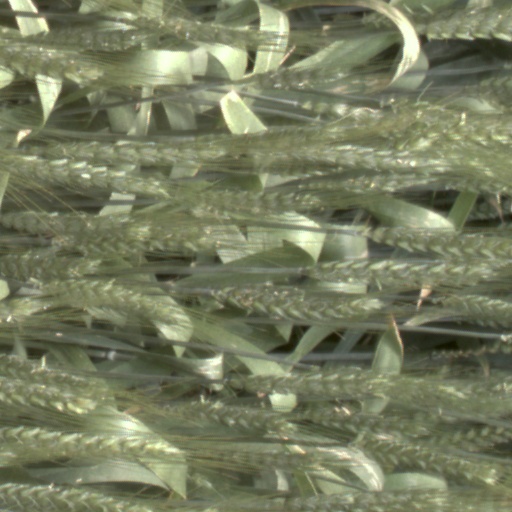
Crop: wheat